Dalkeith Palace

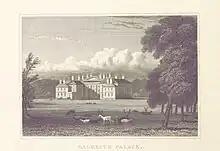
Dalkeith Palace by John Preston Neale, 1829

Dalkeith Castle was located on the same site as the present palace, to the north east of Dalkeith. It dated from the 12th century when it was in the possession of the Clan Graham, Lords of Dalkeith. With the death of John de Graham in 1341–1342 the castle and the barony of Dalkeith passed to the Clan Douglas via his sister, Marjory, who was married to Sir William Douglas. James Douglas of Dalkeith became the Earl of Morton in the mid 15th century. The castle was strategically located in an easily defensible position above a bend in the River North Esk. Nearer the centre of Dalkeith, James Douglas, 1st Lord Dalkeith, endowed the collegiate church in 1406, where Douglas earls, lords, and knights were buried.